Eila Pehkonen

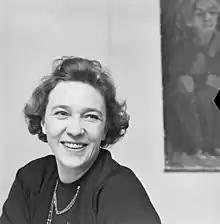
Pehkonen in 1969

Eila Mirjam Pehkonen (since 1948 Kostermaa, 18 October 1924 – 10 September 1991) was a Finnish actress.